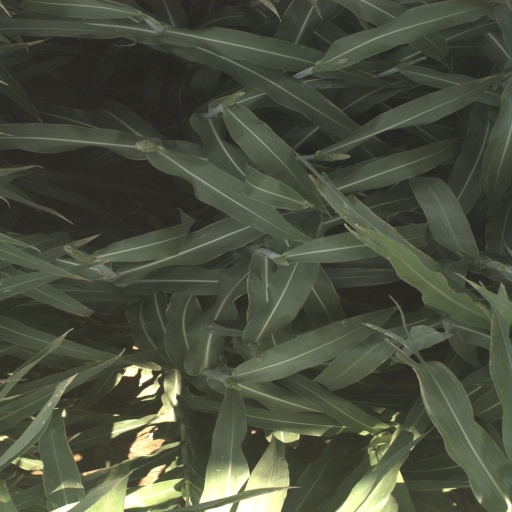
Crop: sorghum